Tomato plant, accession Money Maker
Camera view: vertical (180 deg); turntable rotation: 180 degrees
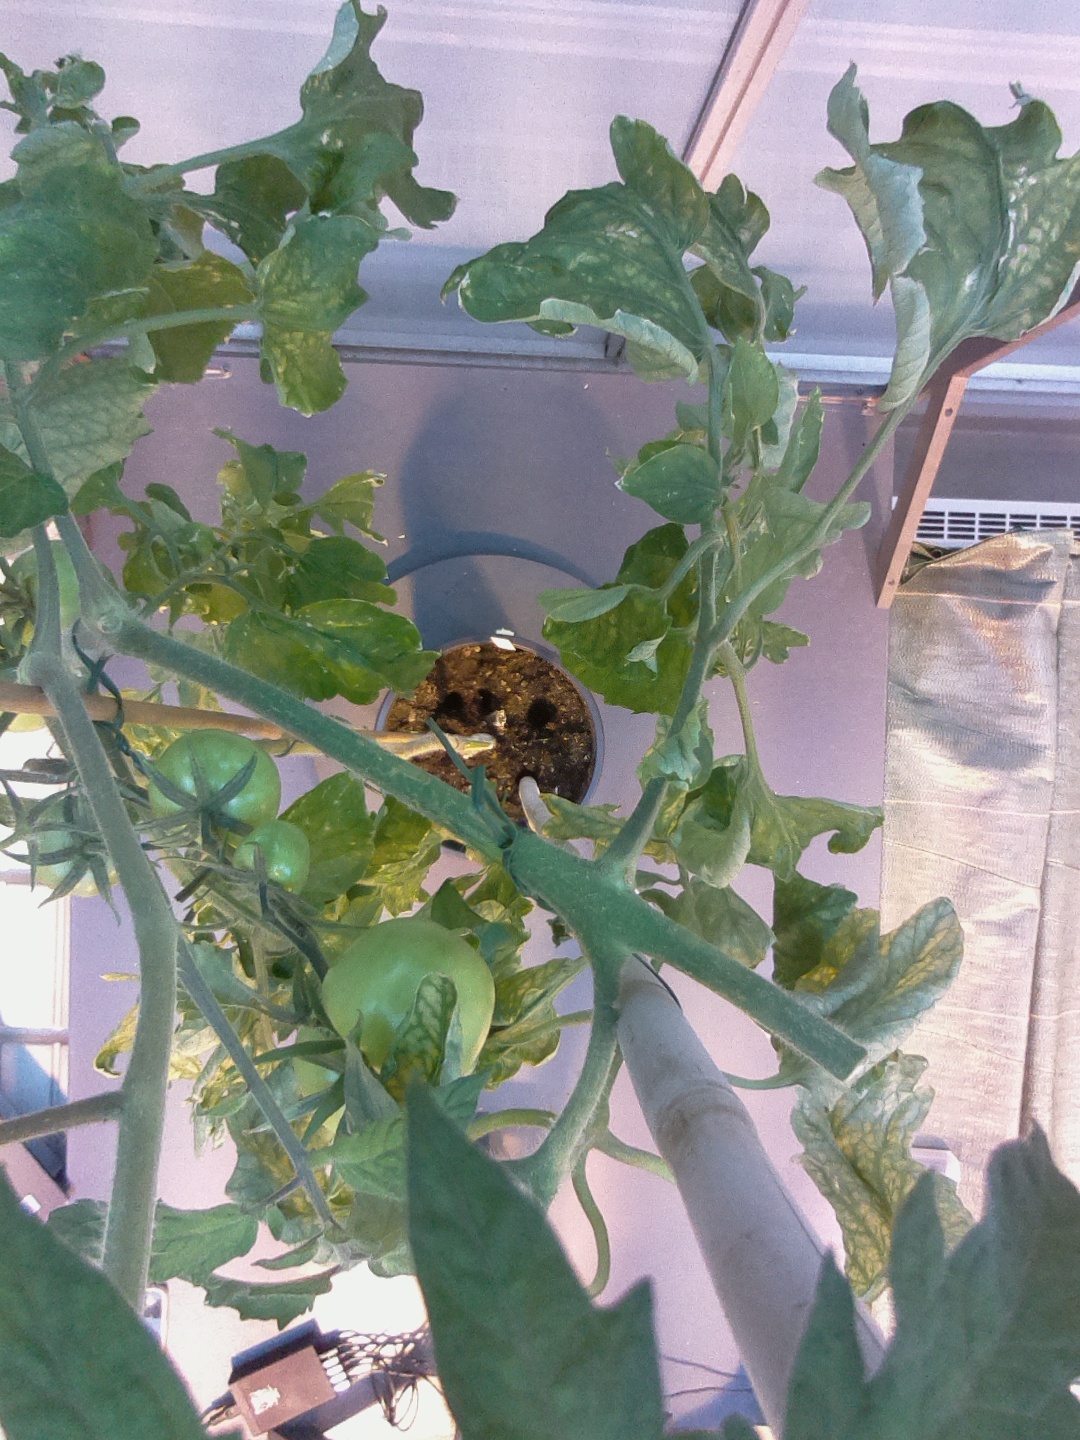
BBCH growth stage 78: 80% -90% of final fruit size